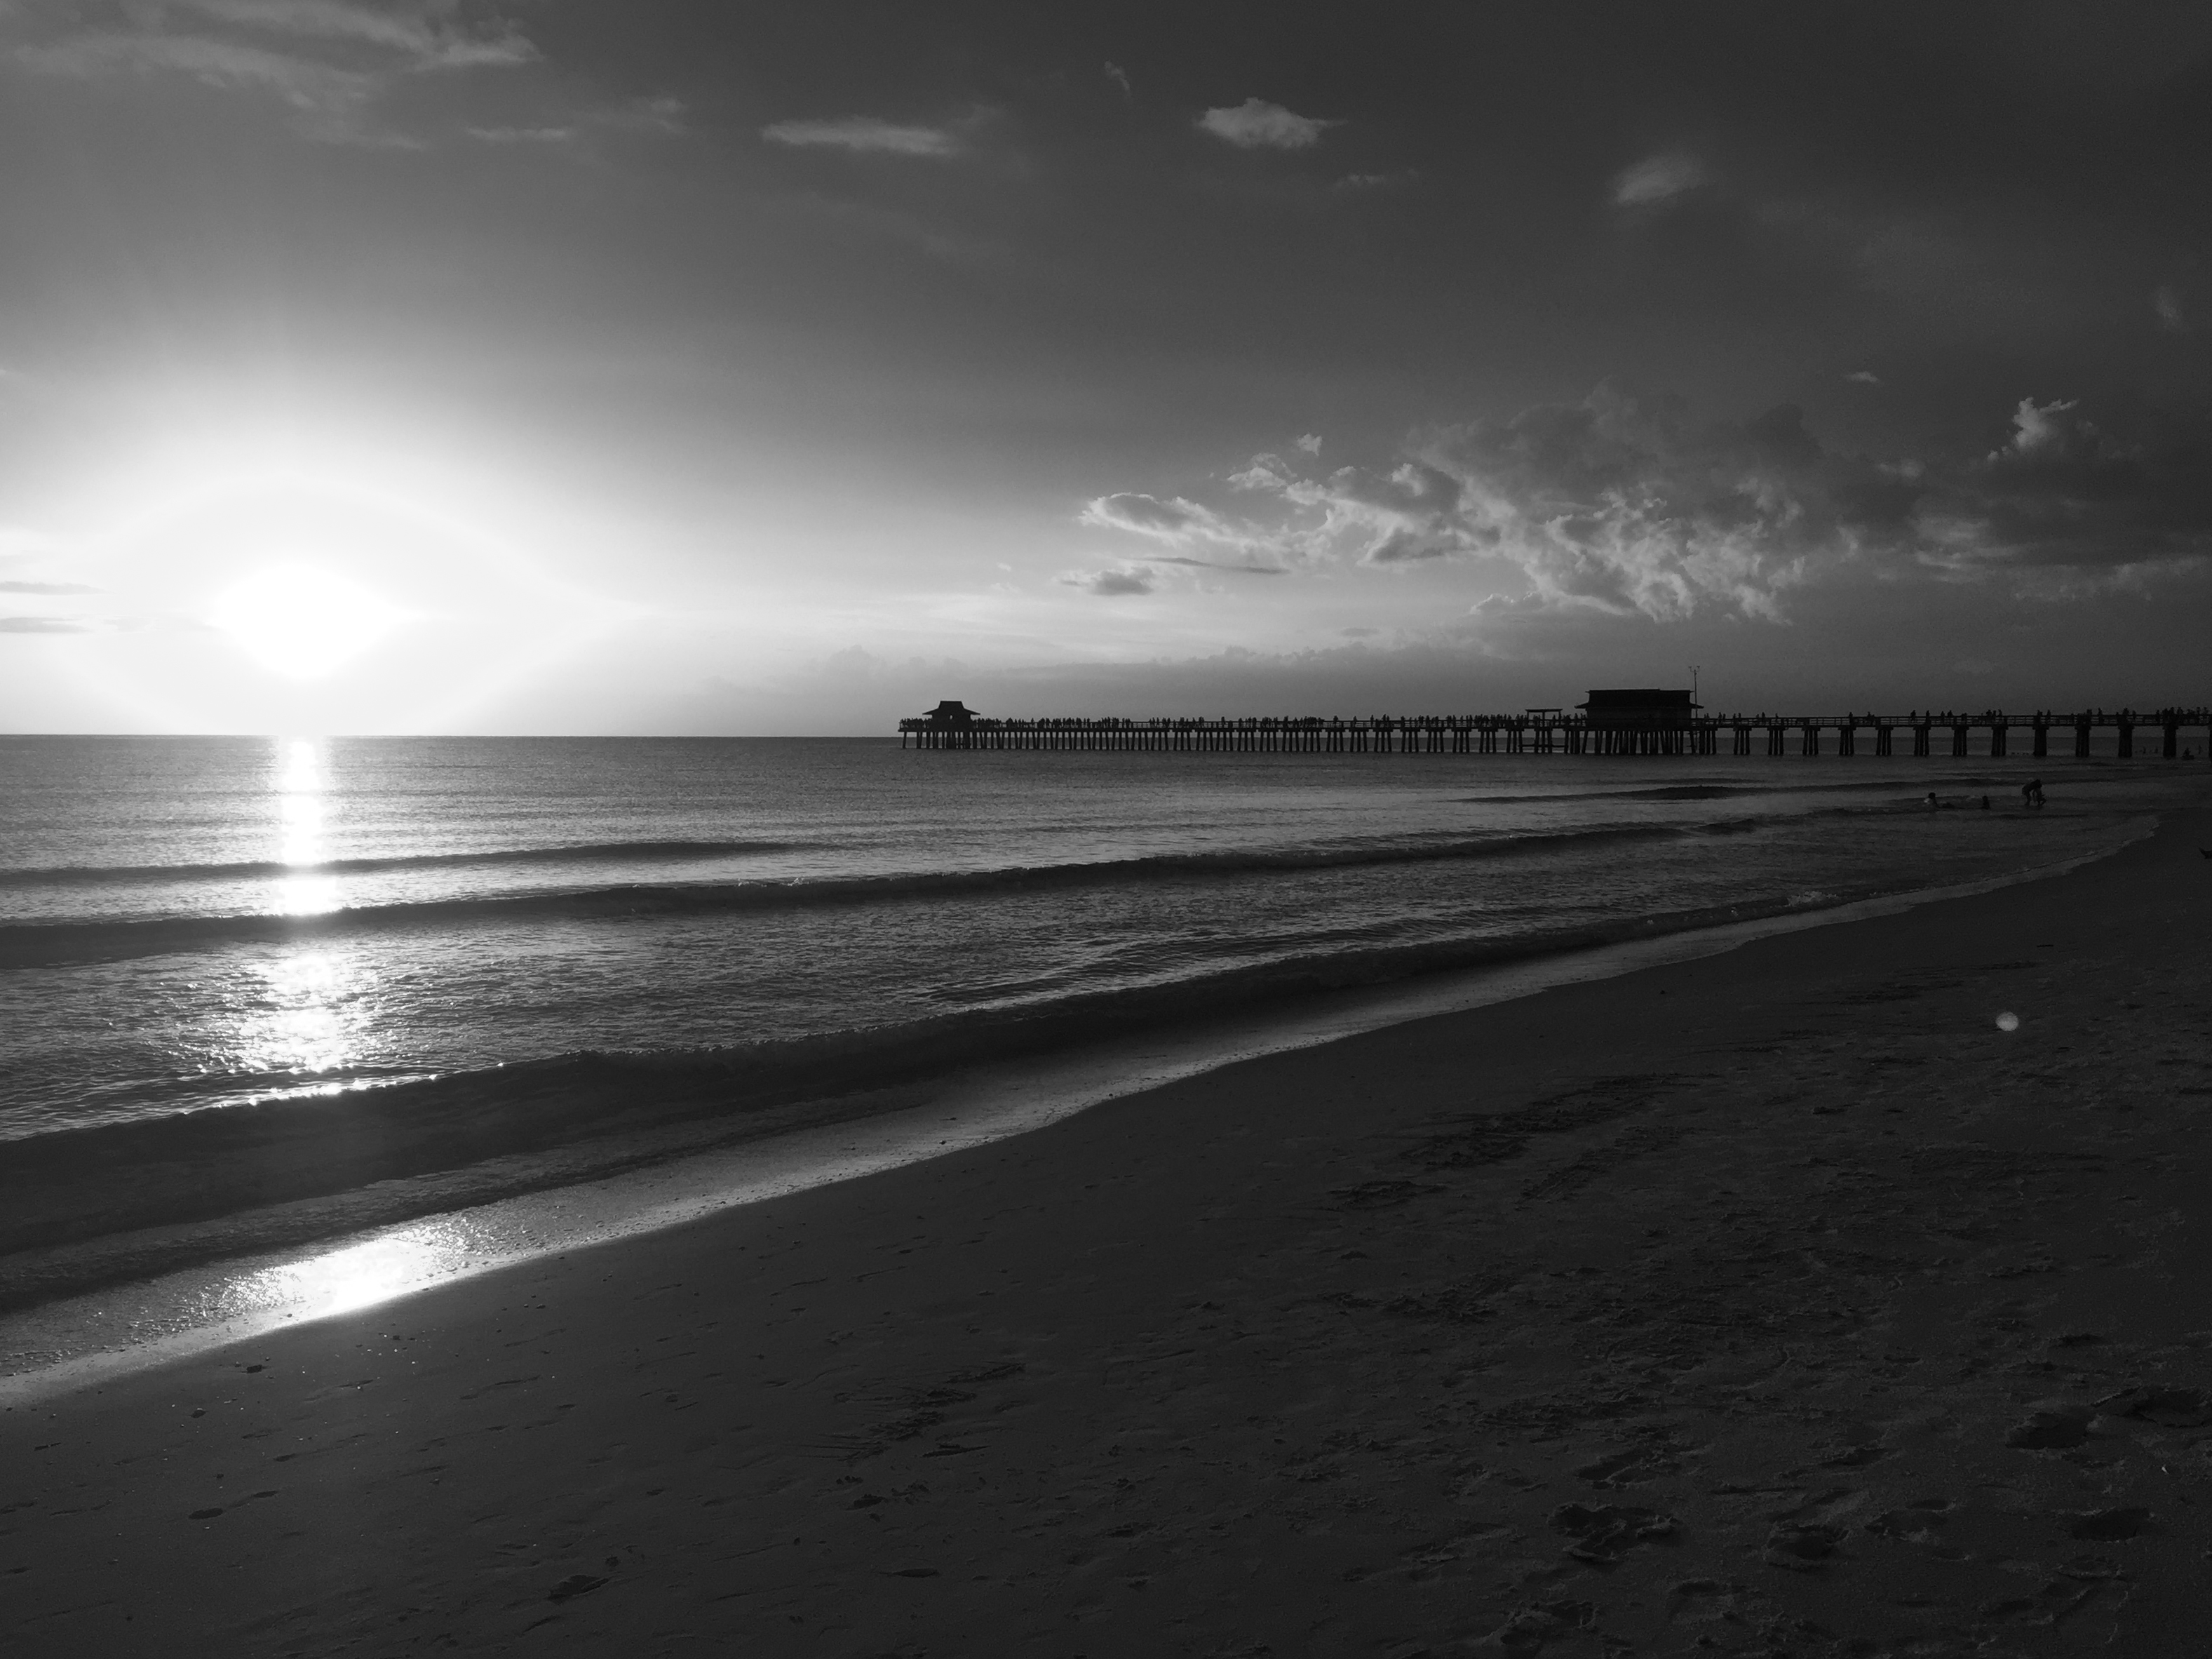
beach, naples, water, cloud, sky, atmosphere, black and white, coastal and oceanic landforms, sunlight, body of water, style, landscape, horizon, wind wave, dusk, calm, monochrome photography, shore, monochrome, sand, cumulus, coast, darkness, evening, reflection, ocean, tree, wave, sound, meteorological phenomenon, road, stock photography, shadow, rock, tide, wood, natural landscape, wind, headland, sea, tropics, night, still life photography, mudflat